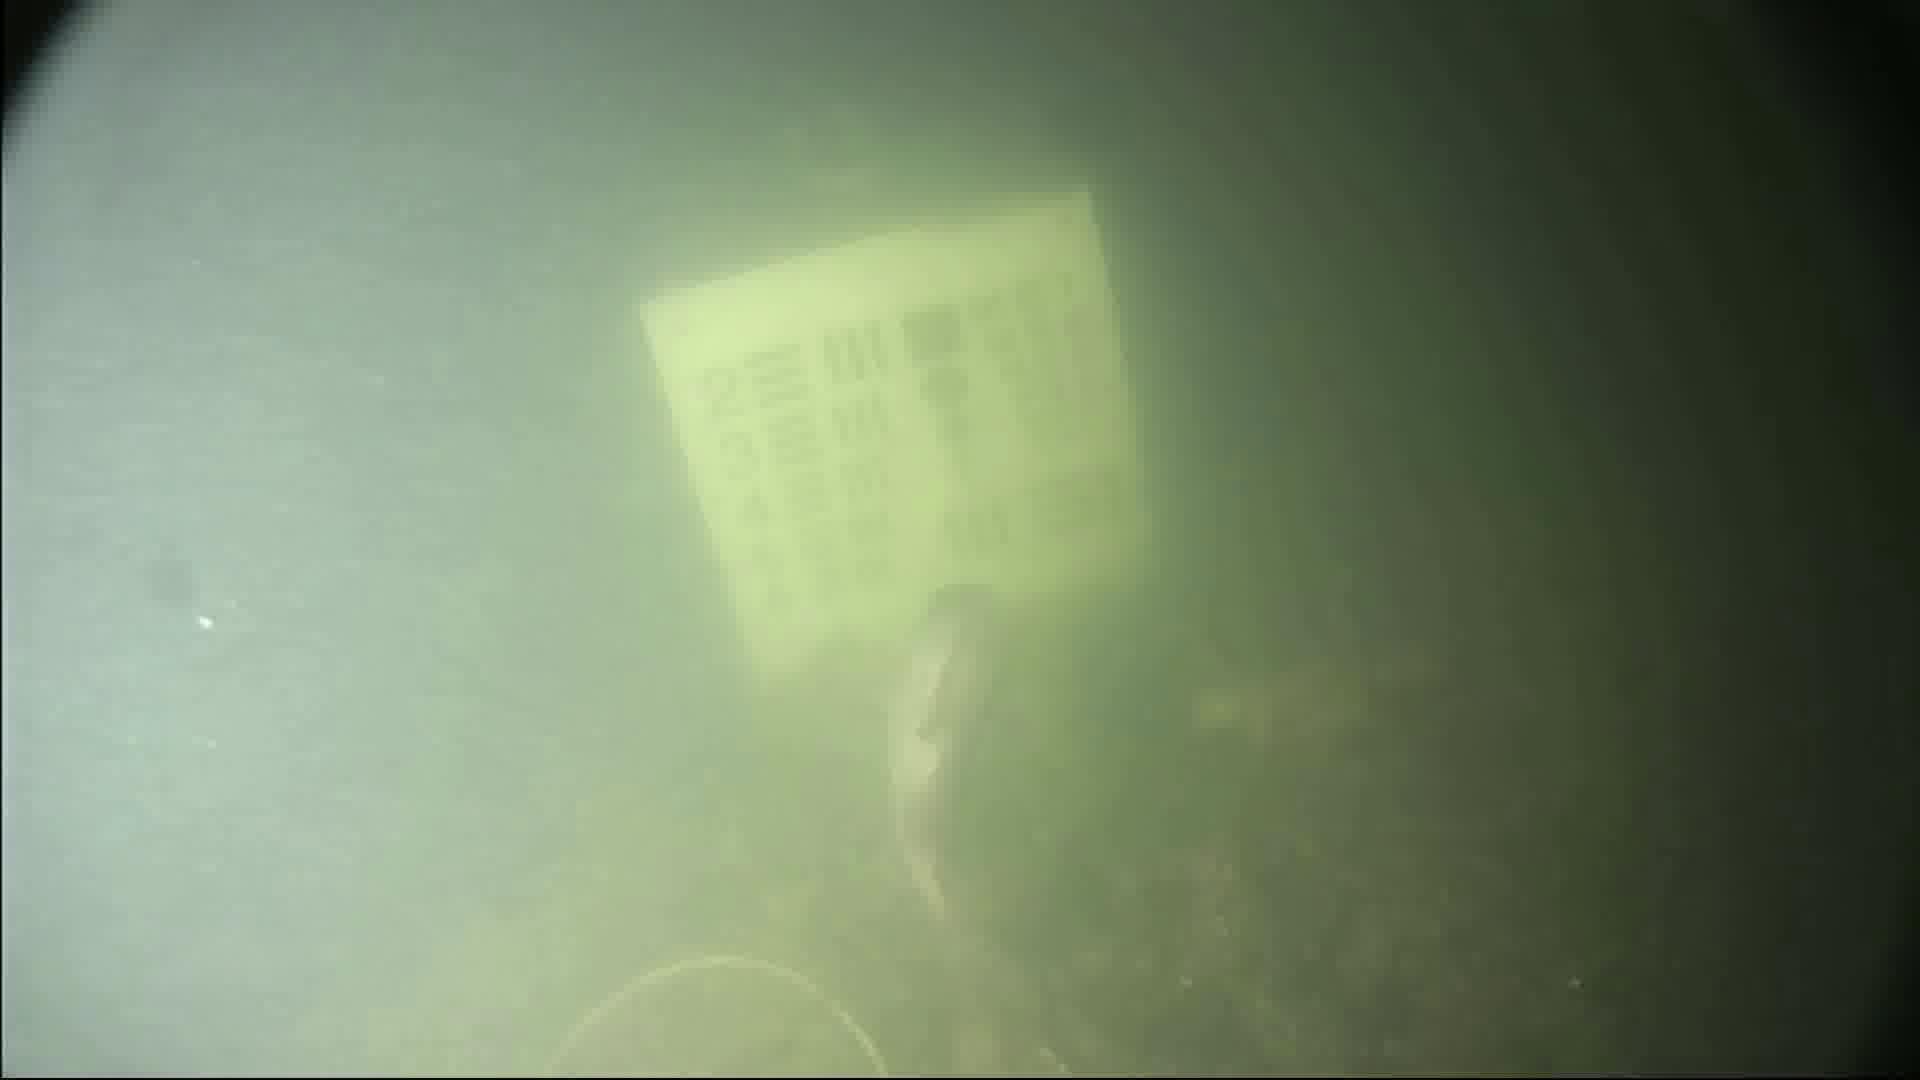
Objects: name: fish